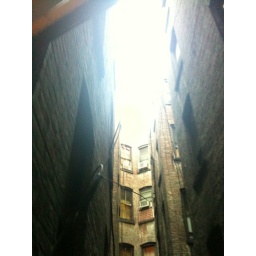
A view up through the alley a building I was sleeping in on 44th Street..